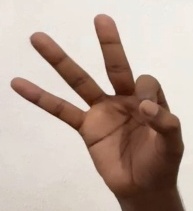
ASL sign: 9